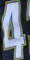
Number: 4